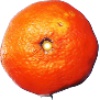
Label: clementine